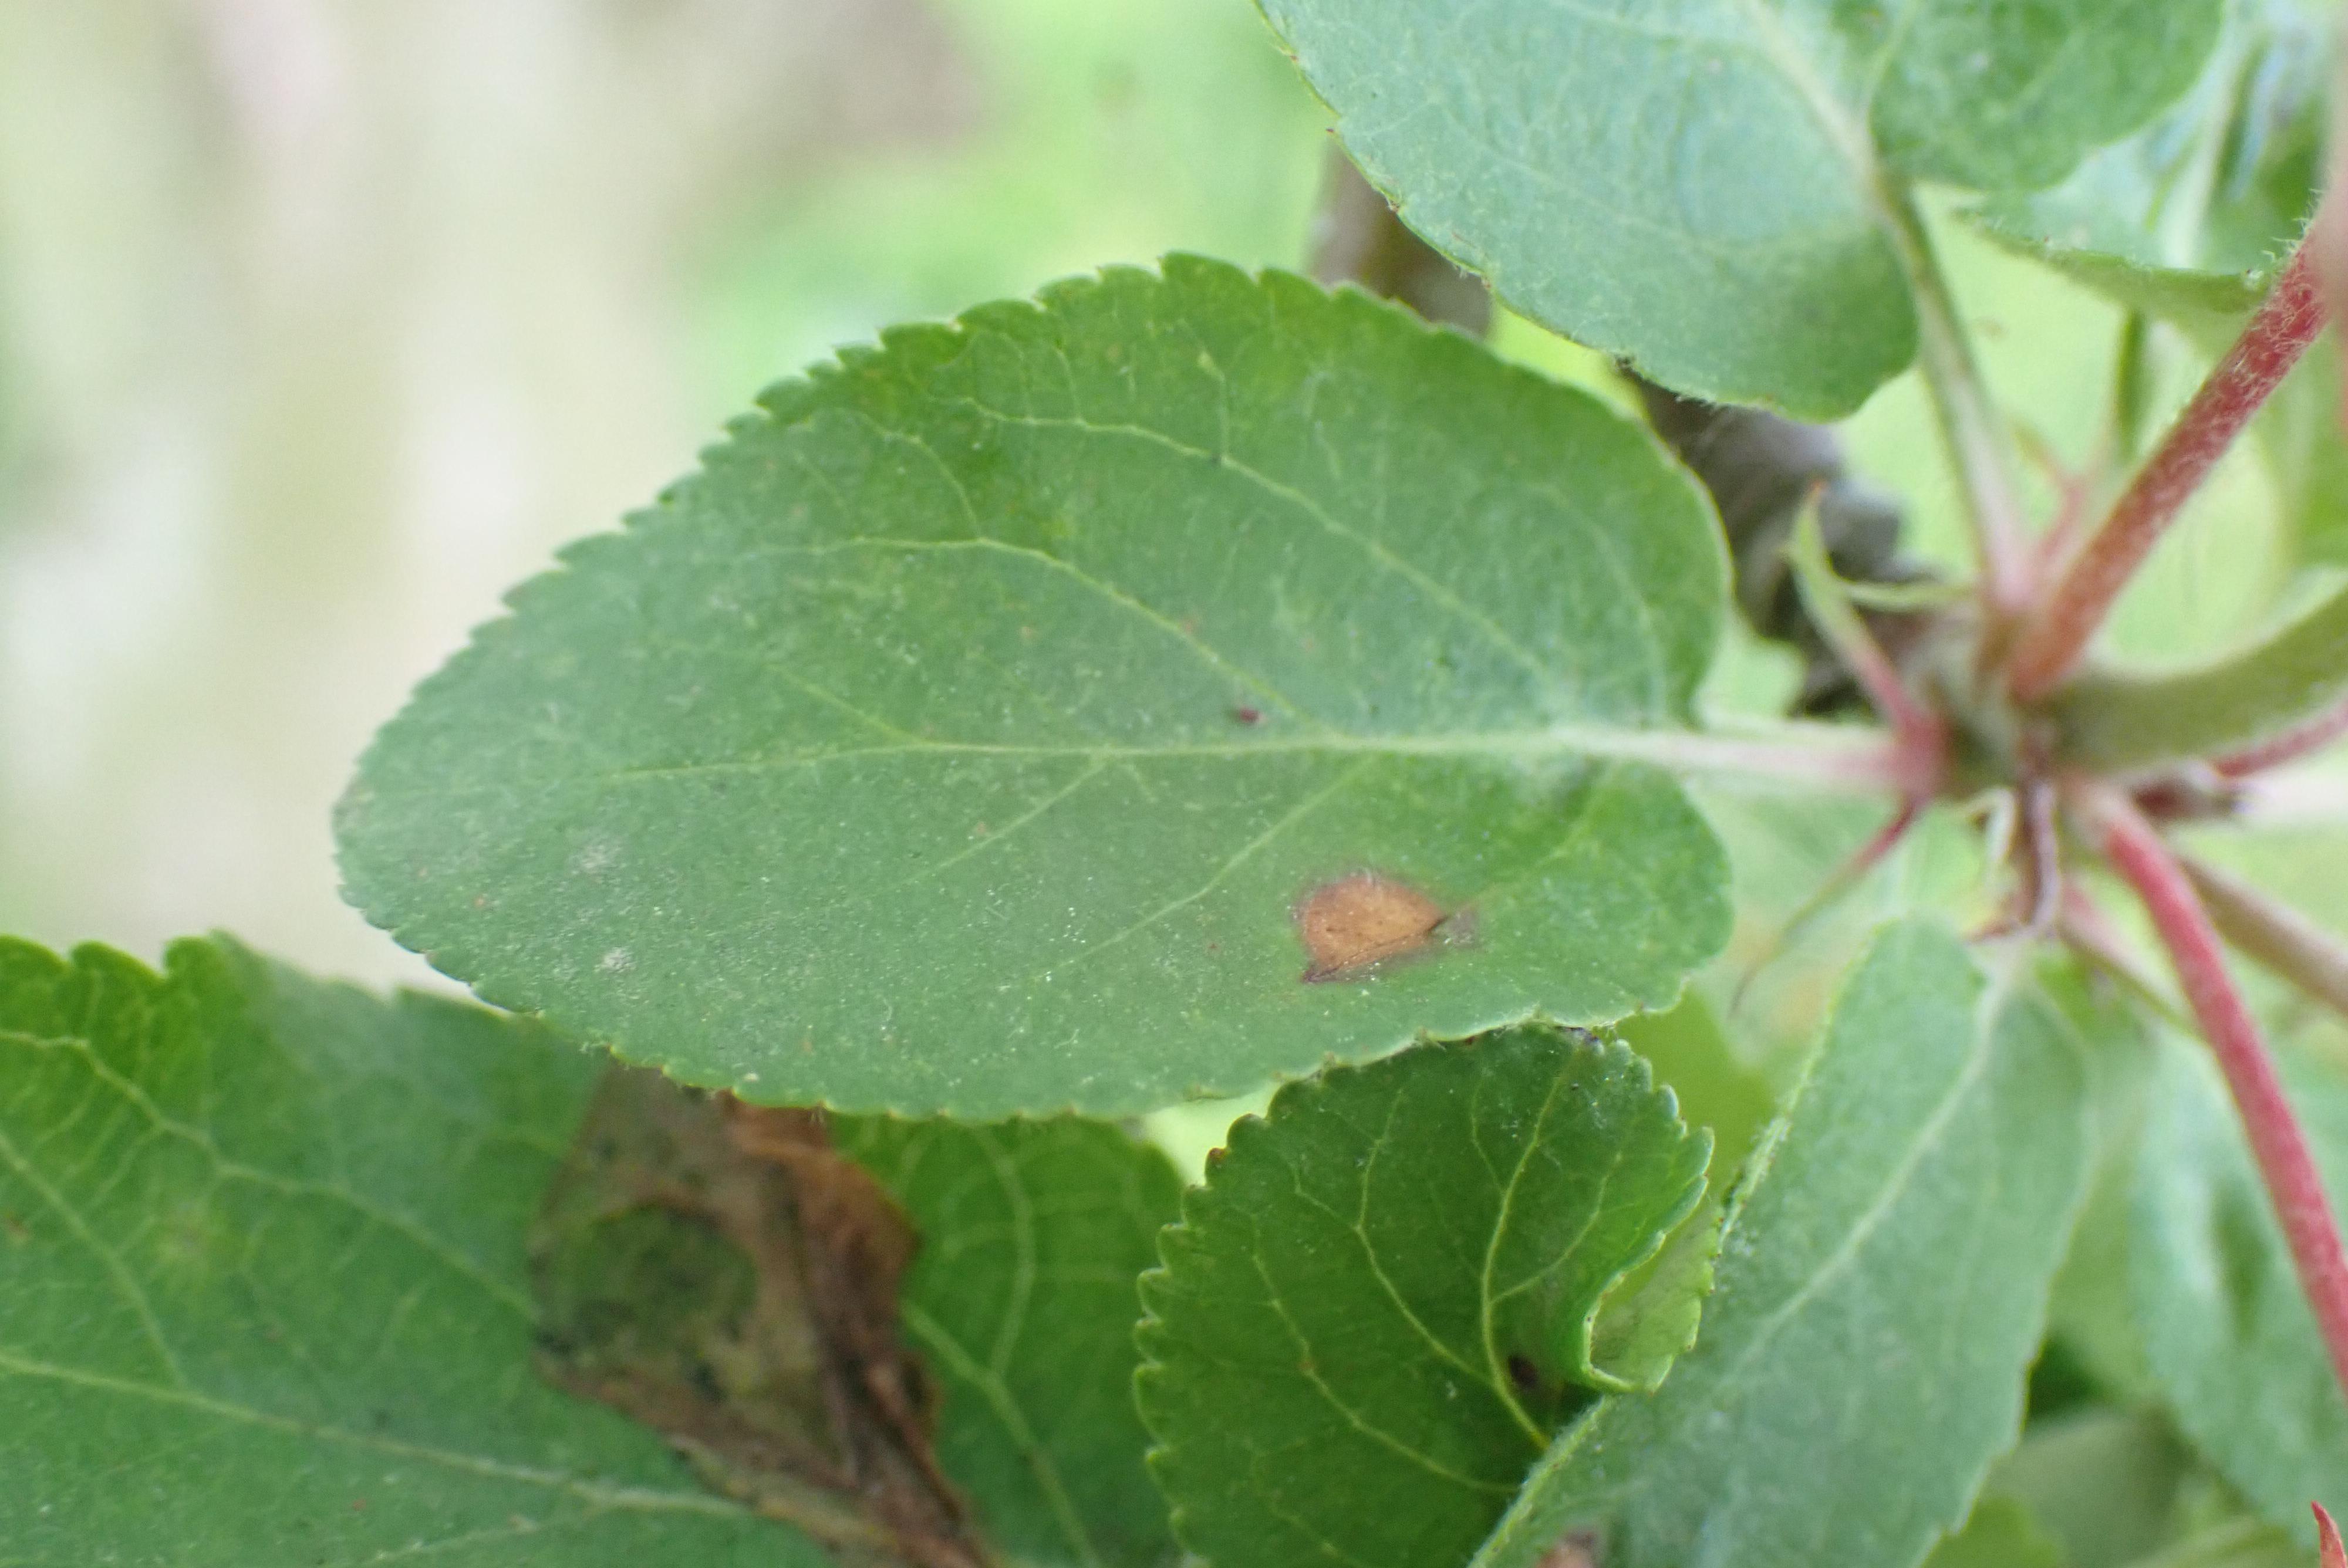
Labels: frog_eye_leaf_spot